Skaði

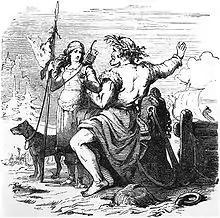
"Njörðr and Skaði on the Way to Nóatún" (1882) by Friedrich Wilhelm Heine

Modern works of art depicting Skaði include "Skadi und Niurd" (illustration, 1883) by K. Ehrenberg and "Skadi" (1901) by Emil Doepler the Younger. Skaði also appears in Adam Oehlenschläger's poem (1819) "Skades Giftermaal".